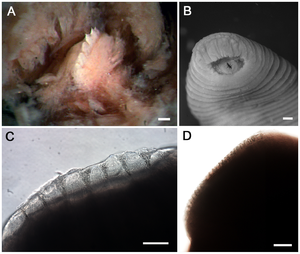
Les Praobdellidae sont une famille de sangsues hématophages qui se nourrit sur les muqueuses des mammifères. Ce sont des parasites internes qui pénètrent l'organisme par les orifices naturels, et provoquant des hirudiniases.